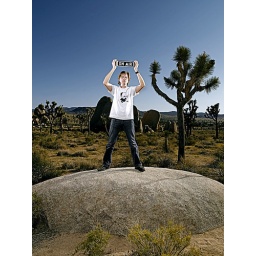
Brad wearing his favorite Karl Pilkington t-shirt whilst standing on a rock in Joshua Tree